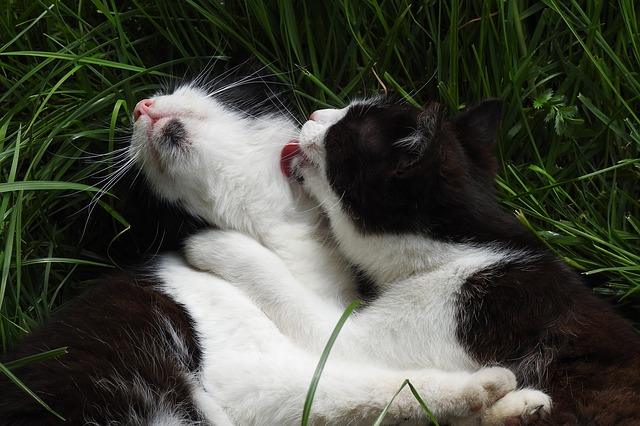
Label: gatto